Washington Commanders

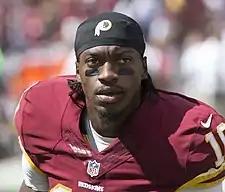
Quarterback Robert Griffin III, the team's first-round draft choice in 2012, was named Offensive Rookie of the Year after leading the team to their first division title since 1999.

The 1991 season started with a franchise-record 11 straight wins. "The Hogs", under the coaching of Redskins offensive line coach Joe Bugel, allowed a franchise-record nine sacks, the third-lowest total in NFL history. The offense also dominated under head football coach Joe Gibbs, scoring 485 points, more than any other team that year. The defense was also dominant under defensive coordinator Richie Petitbon, giving up 224 total points, second-best of any team that year, while holding opponents scoreless three times. After posting a record, the Redskins dominated the playoffs, beating the Falcons and Lions by a combined score of 64–17. On January 26, 1992, the Redskins won Super Bowl XXVI by defeating the Buffalo Bills 37–24; QB Mark Rypien won the Super Bowl MVP award. After the Super Bowl, the Redskins set another franchise record by sending eight players to the Pro Bowl. The 1991 Washington Redskins are widely considered one of the best teams in NFL history.